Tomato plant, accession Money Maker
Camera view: bottom (45 deg); turntable rotation: 270 degrees
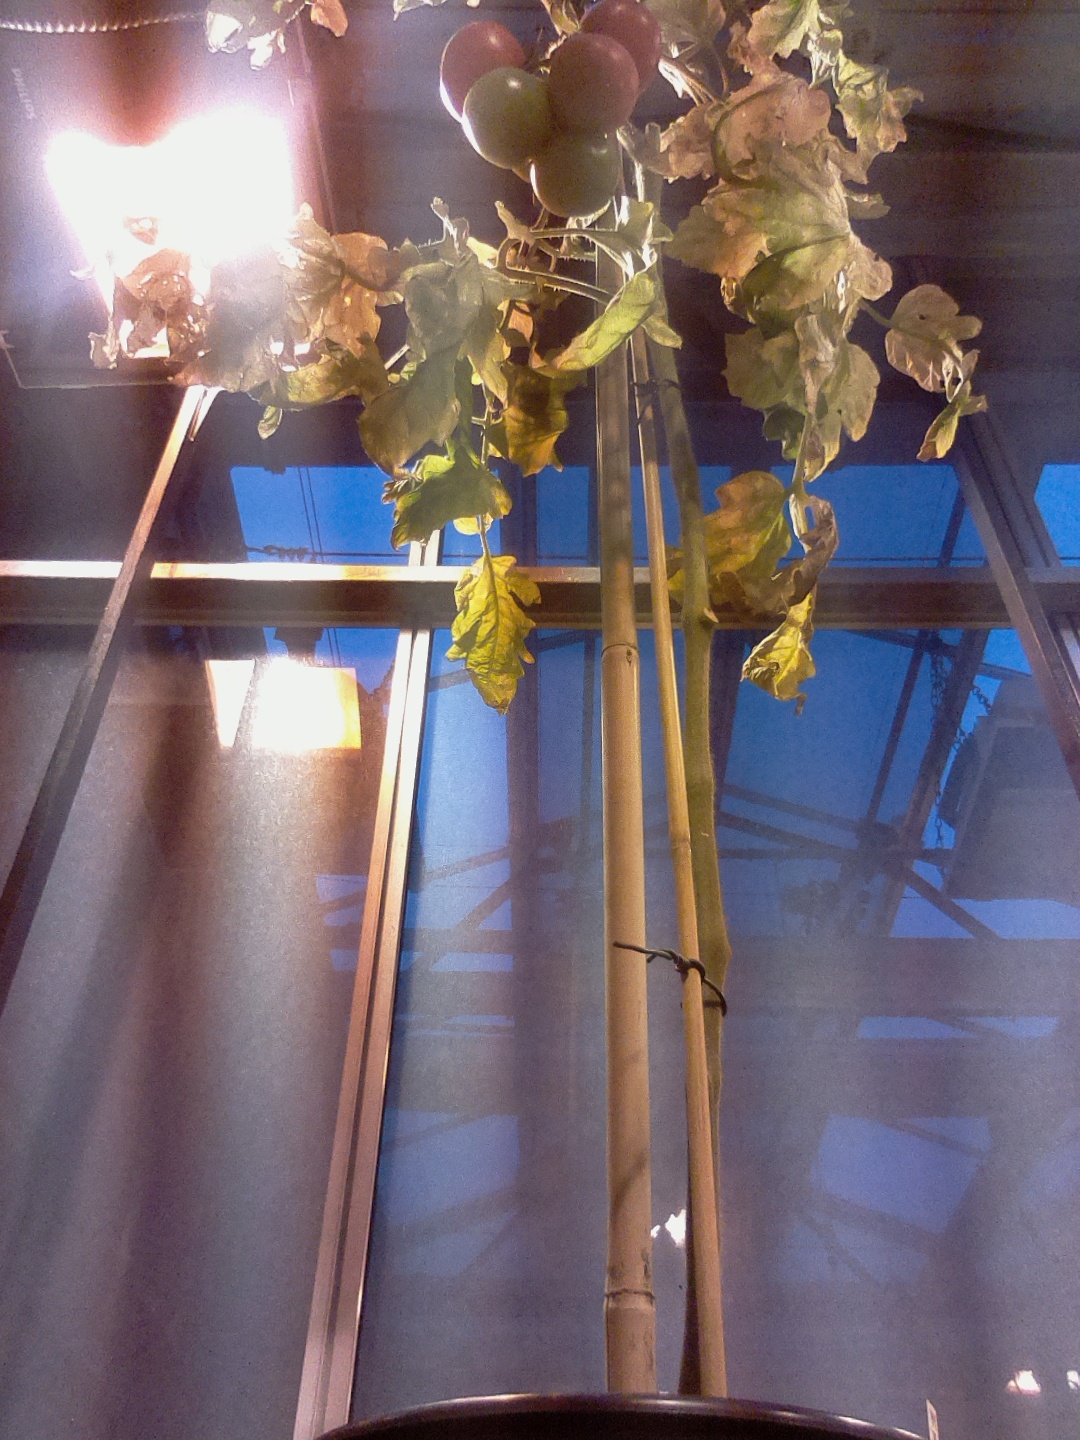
BBCH growth stage 84: 40%-50% of fruits show typical fully ripe color